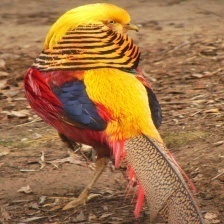
Species: GOLDEN PHEASANT
Scientific name: CHRYSOLOPHUS PICTUS